Jerusalem (Mendelssohn book)

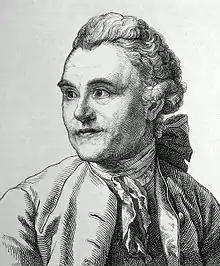
Johann Georg Sulzer

Mendelssohn's concept of political theory has to be understood from the historical situation in Prussian Monarchy and he formulated his theory before Kant. In 1771 he was also chosen by Johann Georg Sulzer, who wanted him as a member of the philosophical department at the "Preussische Akademie der Wissenschaften". But Sulzer's call was prohibited by Frederick the Great. The royal intervention clearly showed the borders of enlightenment and tolerance within Prussian monarchy, as far as the separation between religion and state was concerned.